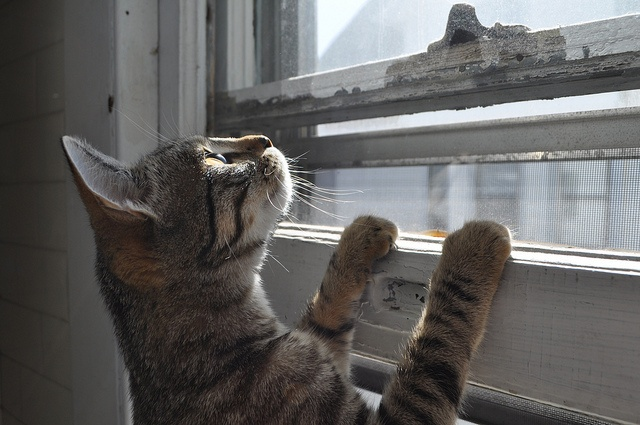
A cat standing upright on a window while watching something.
A cat leans on a window and looks at something outside.
a gray and black striped cat standing up against the window
a little cat with its paws on the window sill as it looks outside
A cat is standing and looking outside a window.